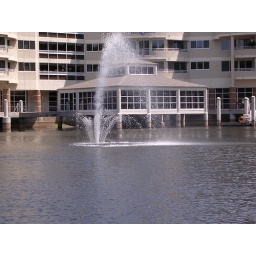
A view of their building in Cypress Village across the lake with a zoom in on one of the dining rooms.